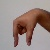
The image shows a hand gesture representing the letter 'Q' in Indian Sign Language.